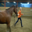
Label: horse